Parkville, Victoria

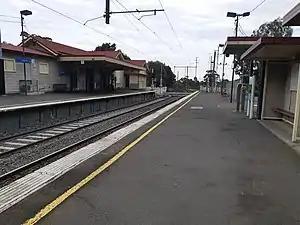
Royal Park railway station

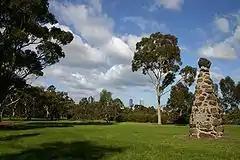
Royal Park

In the , there were 7,409 people in Parkville. 50.1% of people were born in Australia. The next most common countries of birth were China 7.1%, Malaysia 3.7%, England 2.7%, New Zealand 2.3% and India 2.2%. 58.2% of people only spoke English at home. Other languages spoken at home included Mandarin 9.1%, Cantonese 2.8%, Spanish 1.4% and Italian 1.4%. The most common response for religion was No Religion at 45.2%.